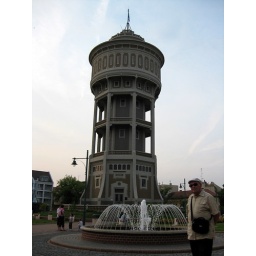
The water tower in Szeged.